Karpas Peninsula

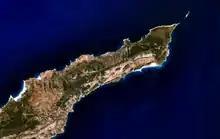
Part of the Karpas Peninsula from space

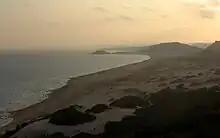
Golden Beach on the Karpas Peninsula, at sunset

The Karpas Peninsula, also known as the Karpass, Karpaz or Karpasia, is a long, finger-like peninsula that is one of the most prominent geographical features of the island of Cyprus. Its farthest extent is Cape Apostolos Andreas, and its major population centre is the town of Rizokarpaso. It is currently under the de facto control of the internationally-unrecognised state of Northern Cyprus.